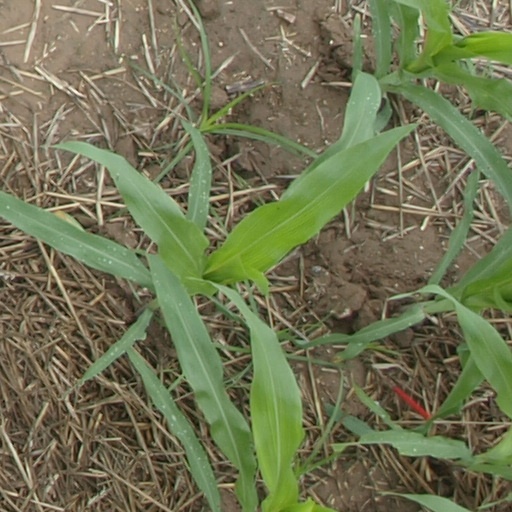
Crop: maize; corn